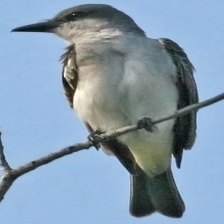
Species: GRAY KINGBIRD
Scientific name: TYRANNUS DOMINICENSIS